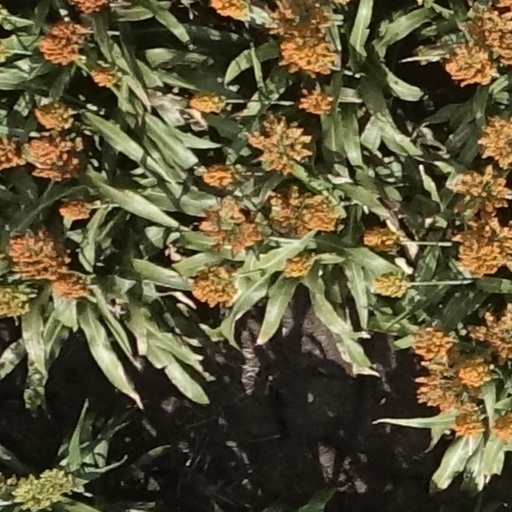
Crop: sorghum